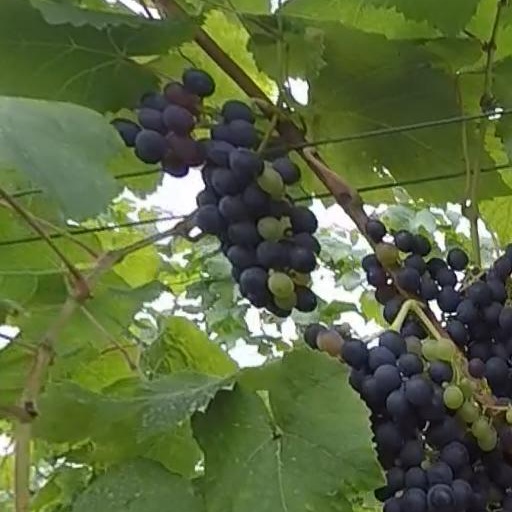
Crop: grape